Gerontoformica

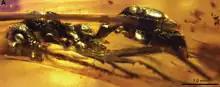
"G. subcuspis" holotype

The head of "G. subcuspis" has a nearly square outline in frontal view, while from the side it shows an upside down raindrop outline expanding upwards from the mandibles. The compound eyes are surrounded by nearly circular carinae and additional carinae cure up from the bottom outer edges of the eyes to the antennae sockets. The antennae have a total length of approximately , made of segments that are all the same length and smooth, lacking any large setae. On the clypeus there are numerous setae of differing lengths and a raised ridge runs along the middle of the sclerite. The upper edge has a wide notch while the lower edge has a convex rounded outline. The lower margin hosts about thirty denticles, mostly in a single rough, though in some sections two rows are present. On the pronotum the spiracle opening is located at the top of a small projection. The petiole has a node shaped outline, with a rounded upper outline and a front facing projection on the underside. The projection starts near the center of the petiole segment and slopes upward as it progressed to the front of the petiole, ending with a flat front face. The distinct projection is the inspiration for the species name "subcuspis", which is a combination of the Latin prefix "sub-" for "underside" and "cuspis" meaning "point".